Detroit Tigers award winners and league leaders

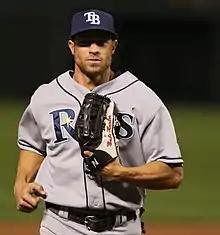
Gabe Kapler

The following players were selected as "Tiger of the Year" by the Detroit chapter of the Baseball Writers' Association of America.